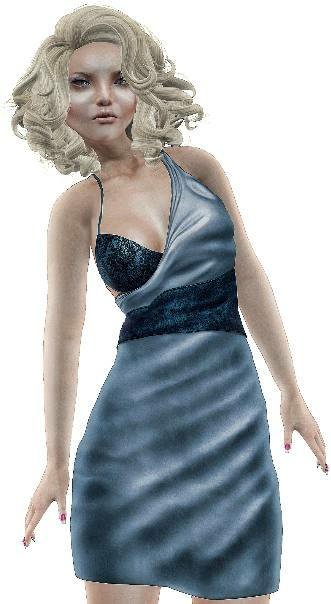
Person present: No